Pulque

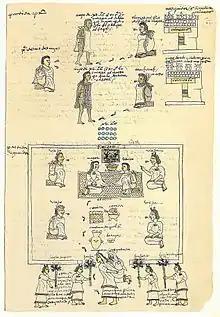
Codex Mendoza, an early 16th-century manuscript, showing Aztec elders and pulque in a vessel (lower center)

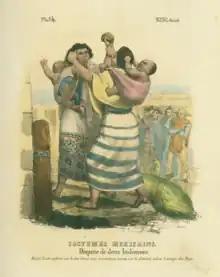
Dispute between two Indigenous women outside a pulquería. The sign above the male observers of the fight says "pulque. aguardiente." Claudio Linati 1828.

The maguey was one of the most sacred and important plants in ancient Mexico. It had a privileged place in mythology, religious rituals and the Mesoamerican economy. Pulque appears in a number of graphic representations from pre-colonial times, beginning with stone carvings from about 200 CE. The first major work involving pulque is a large mural called the "Pulque Drinkers", unearthed in 1968 at the pyramid of Cholula, Puebla. The most likely means of the discovery of aguamiel and fermented pulque was from the observation of rodents who gnaw and scratch at the plant to drink the seeping sap. Fermentation of the aguamiel can take place within the plant itself.